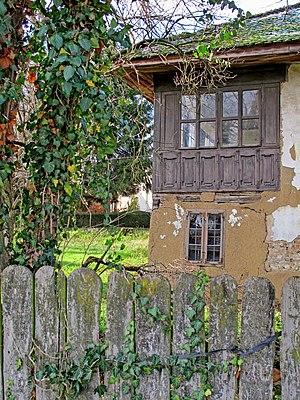
La maison de Ljubomir Popović à Kolari se trouve à Kolari, sur le territoire de la Ville de Smederevo et dans le district de Podunavlje, en Serbie. Elle est inscrite sur la liste des monuments culturels protégés de la République de Serbie.